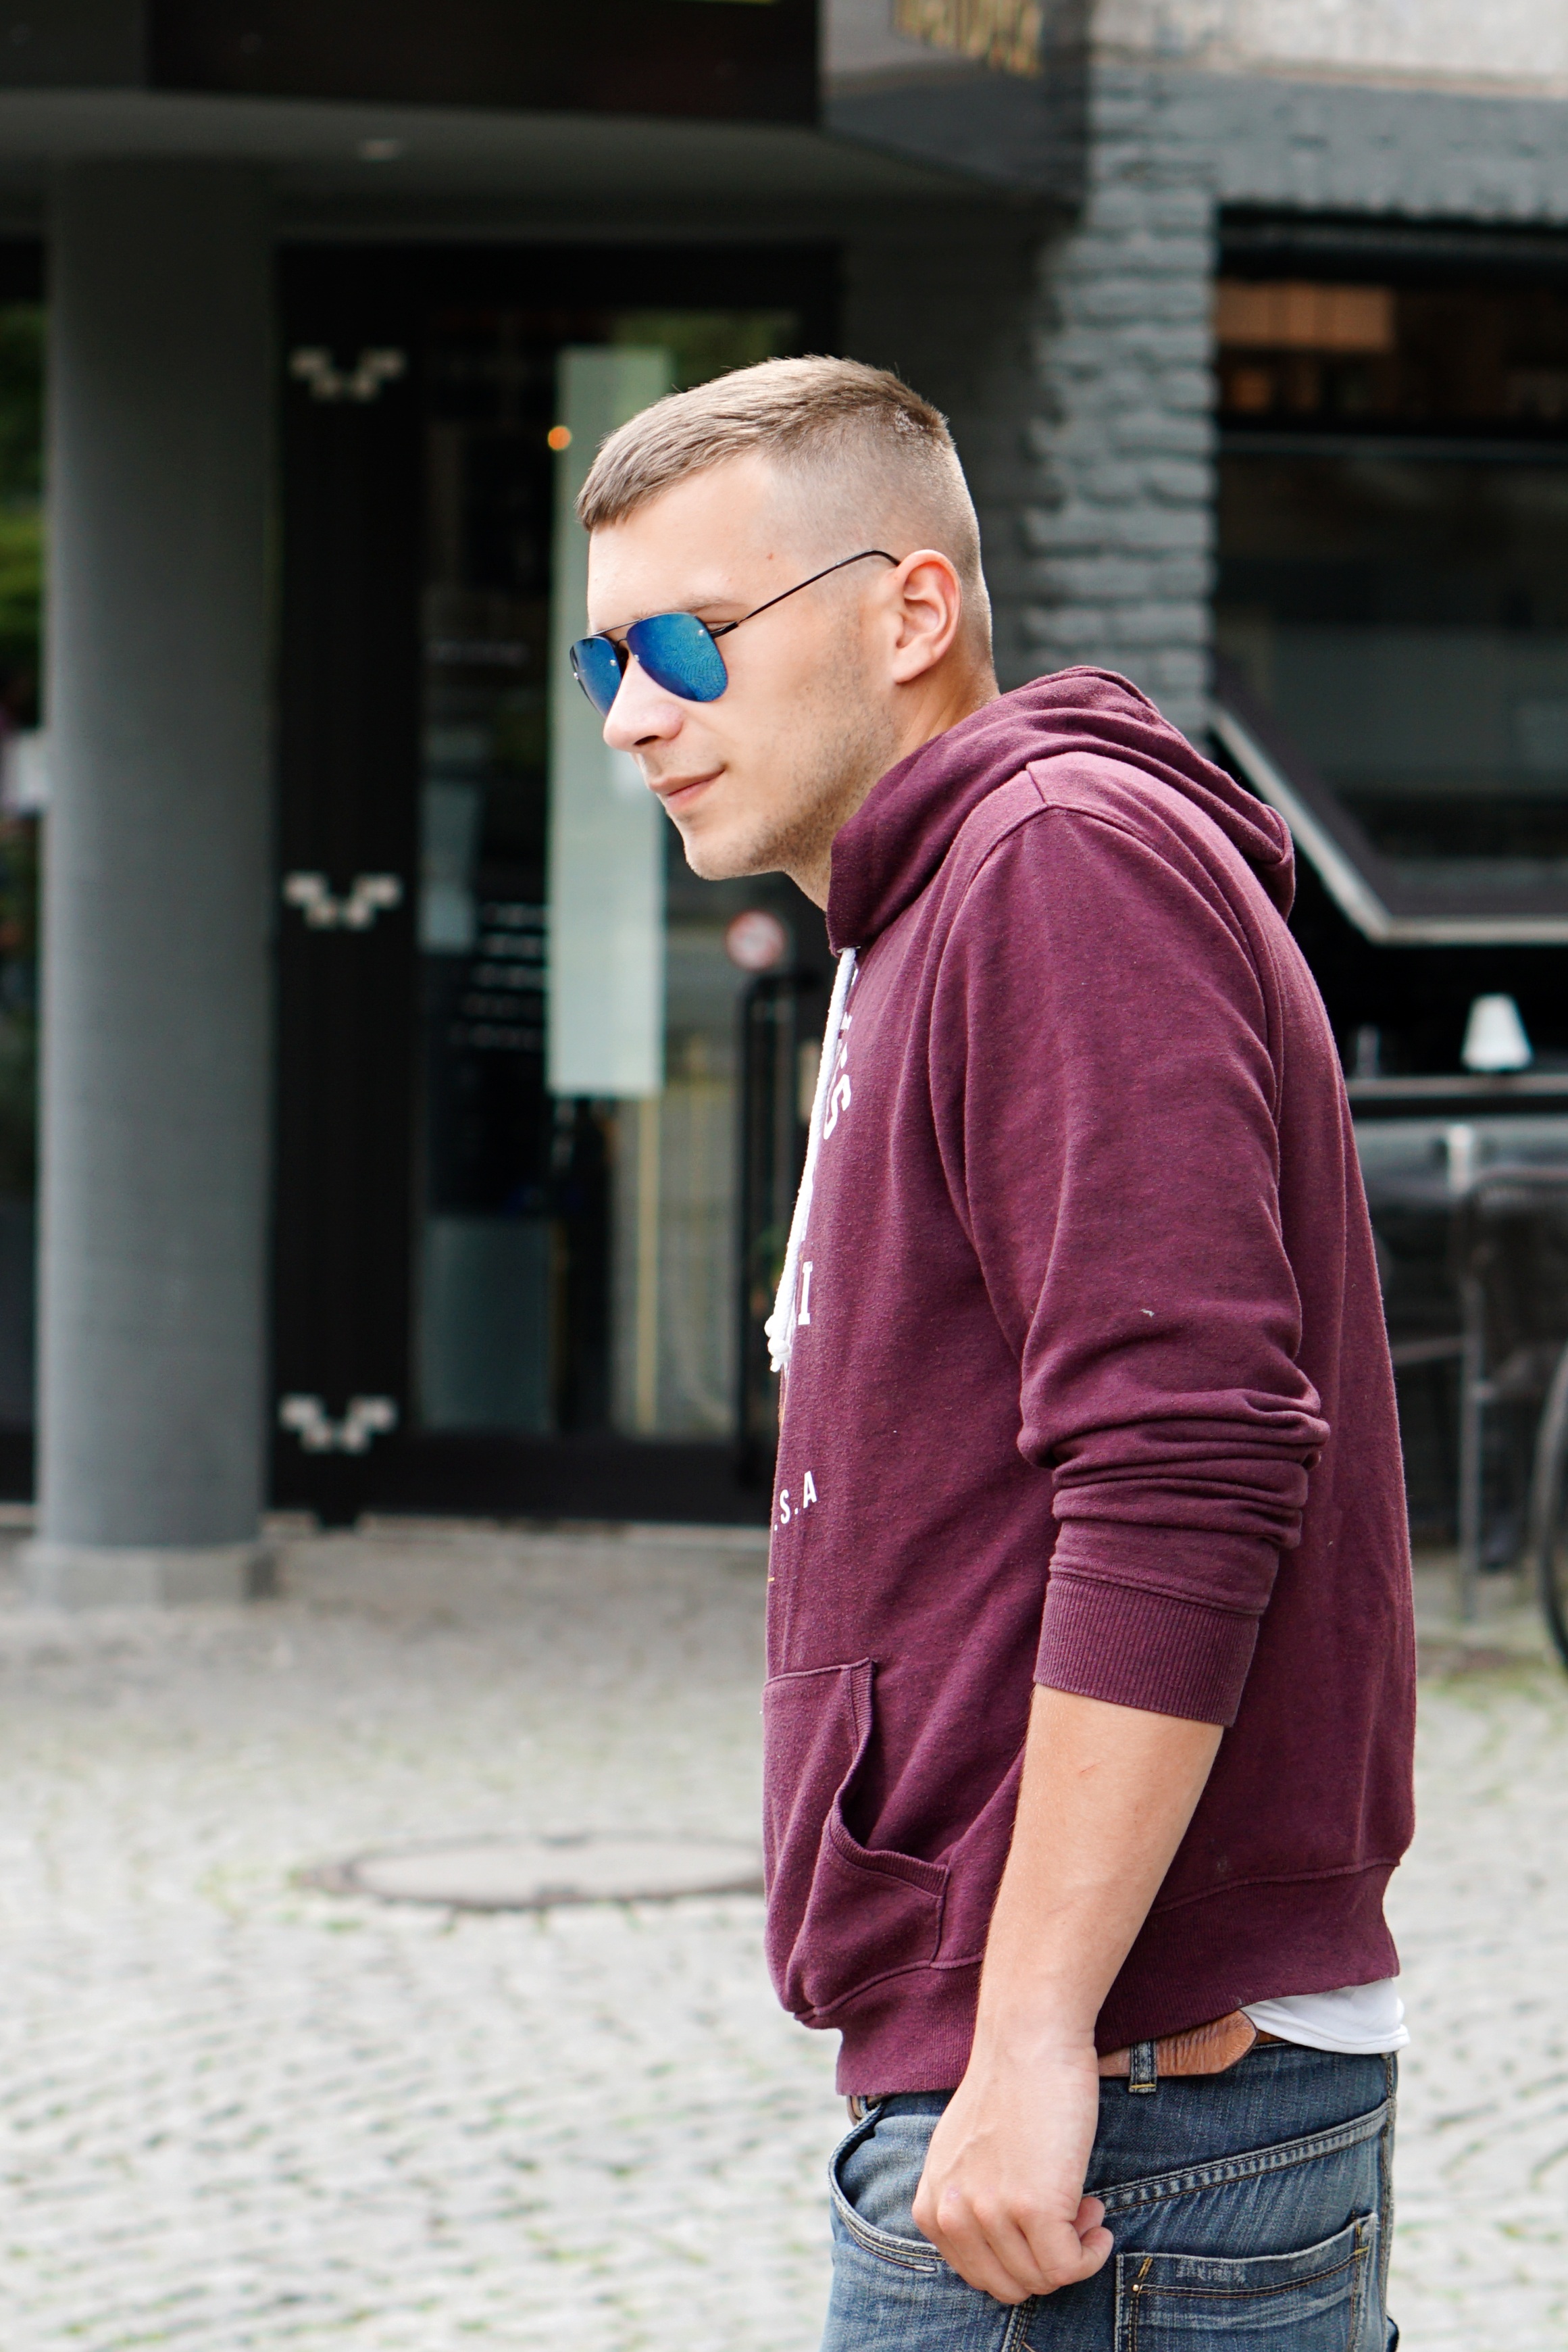
man, person, view, male, portrait, model, jeans, spring, color, human, fashion, clothing, jumper, sweater, face, men, cool, sunglasses, glasses, photograph, cologne, young man, photo shoot, sun glasses